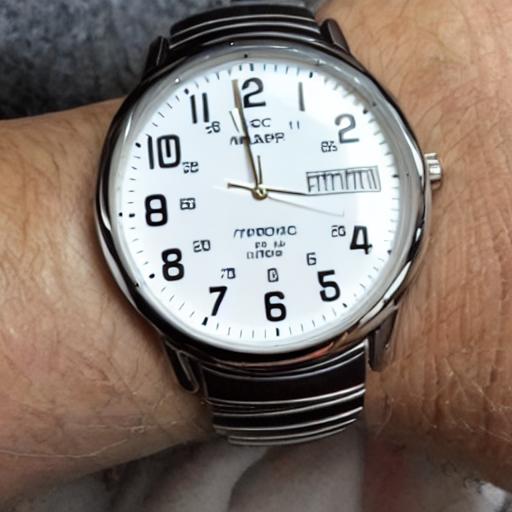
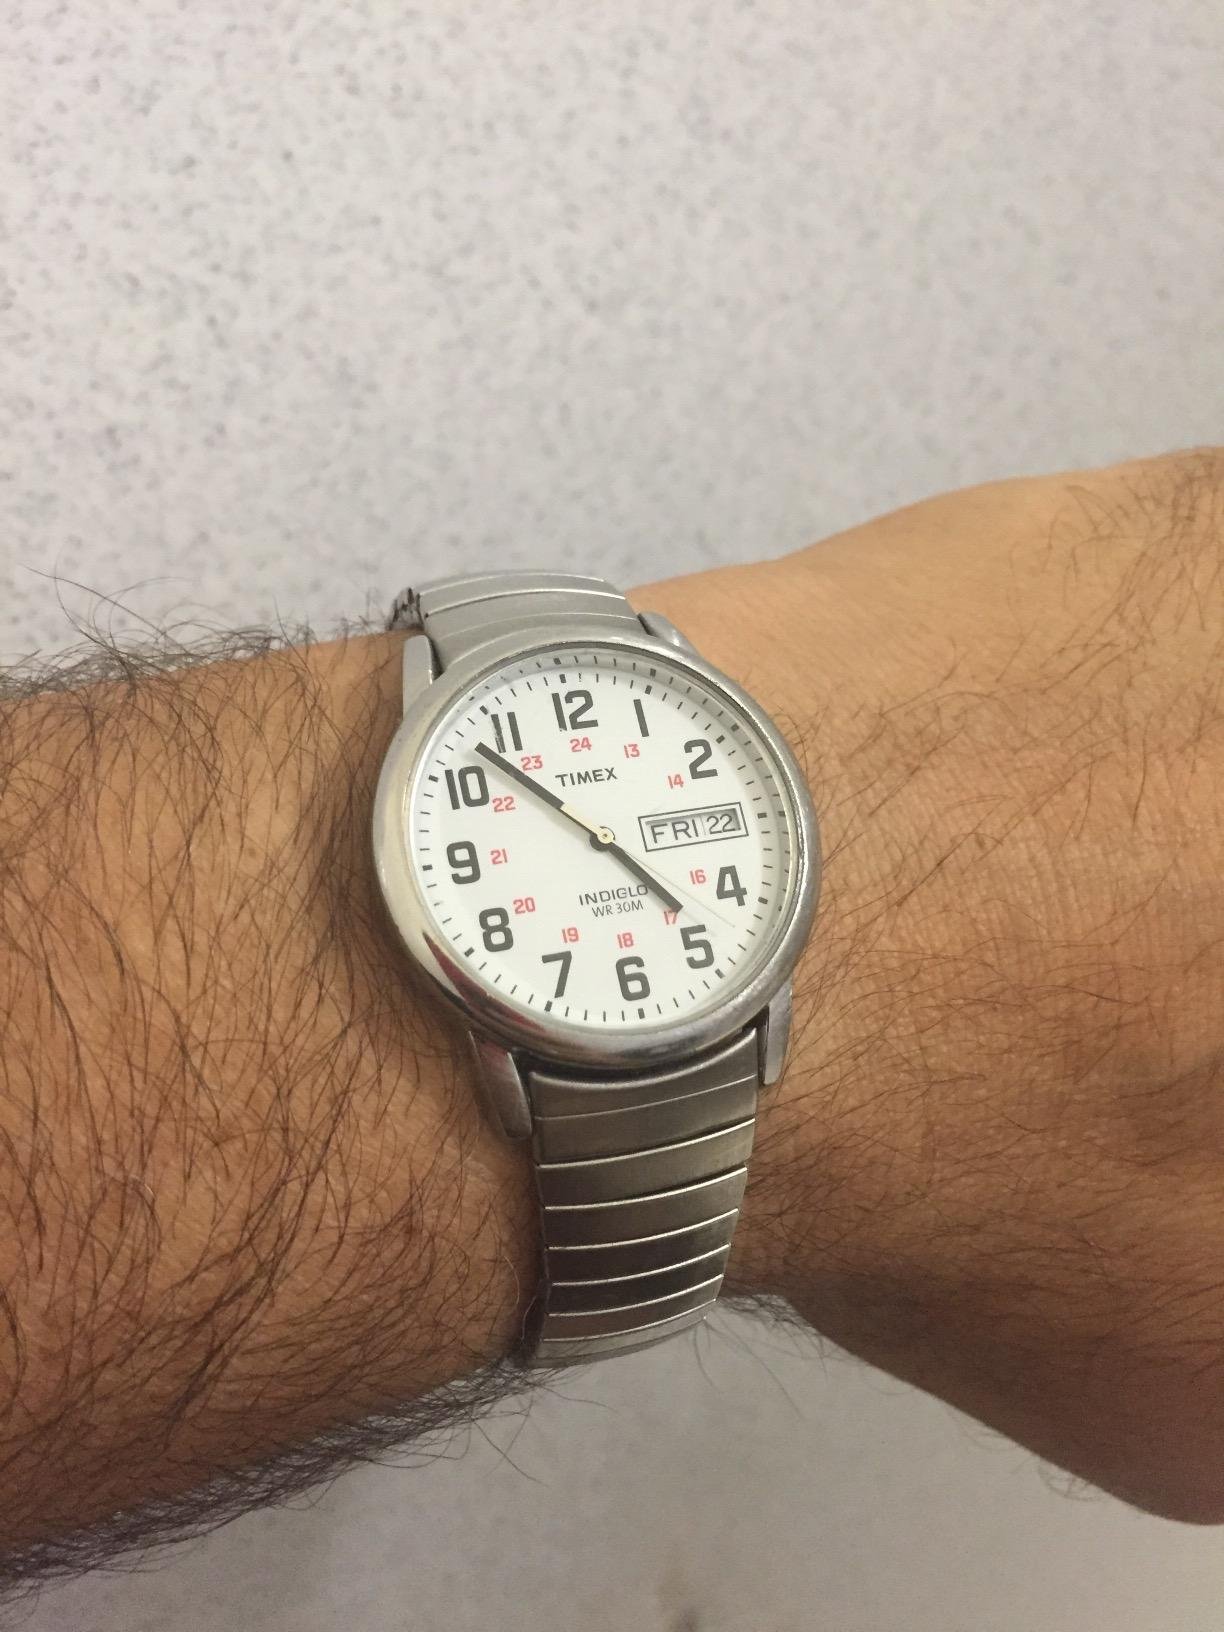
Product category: accessories_watch
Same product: no